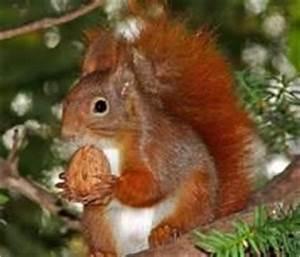
squirrel